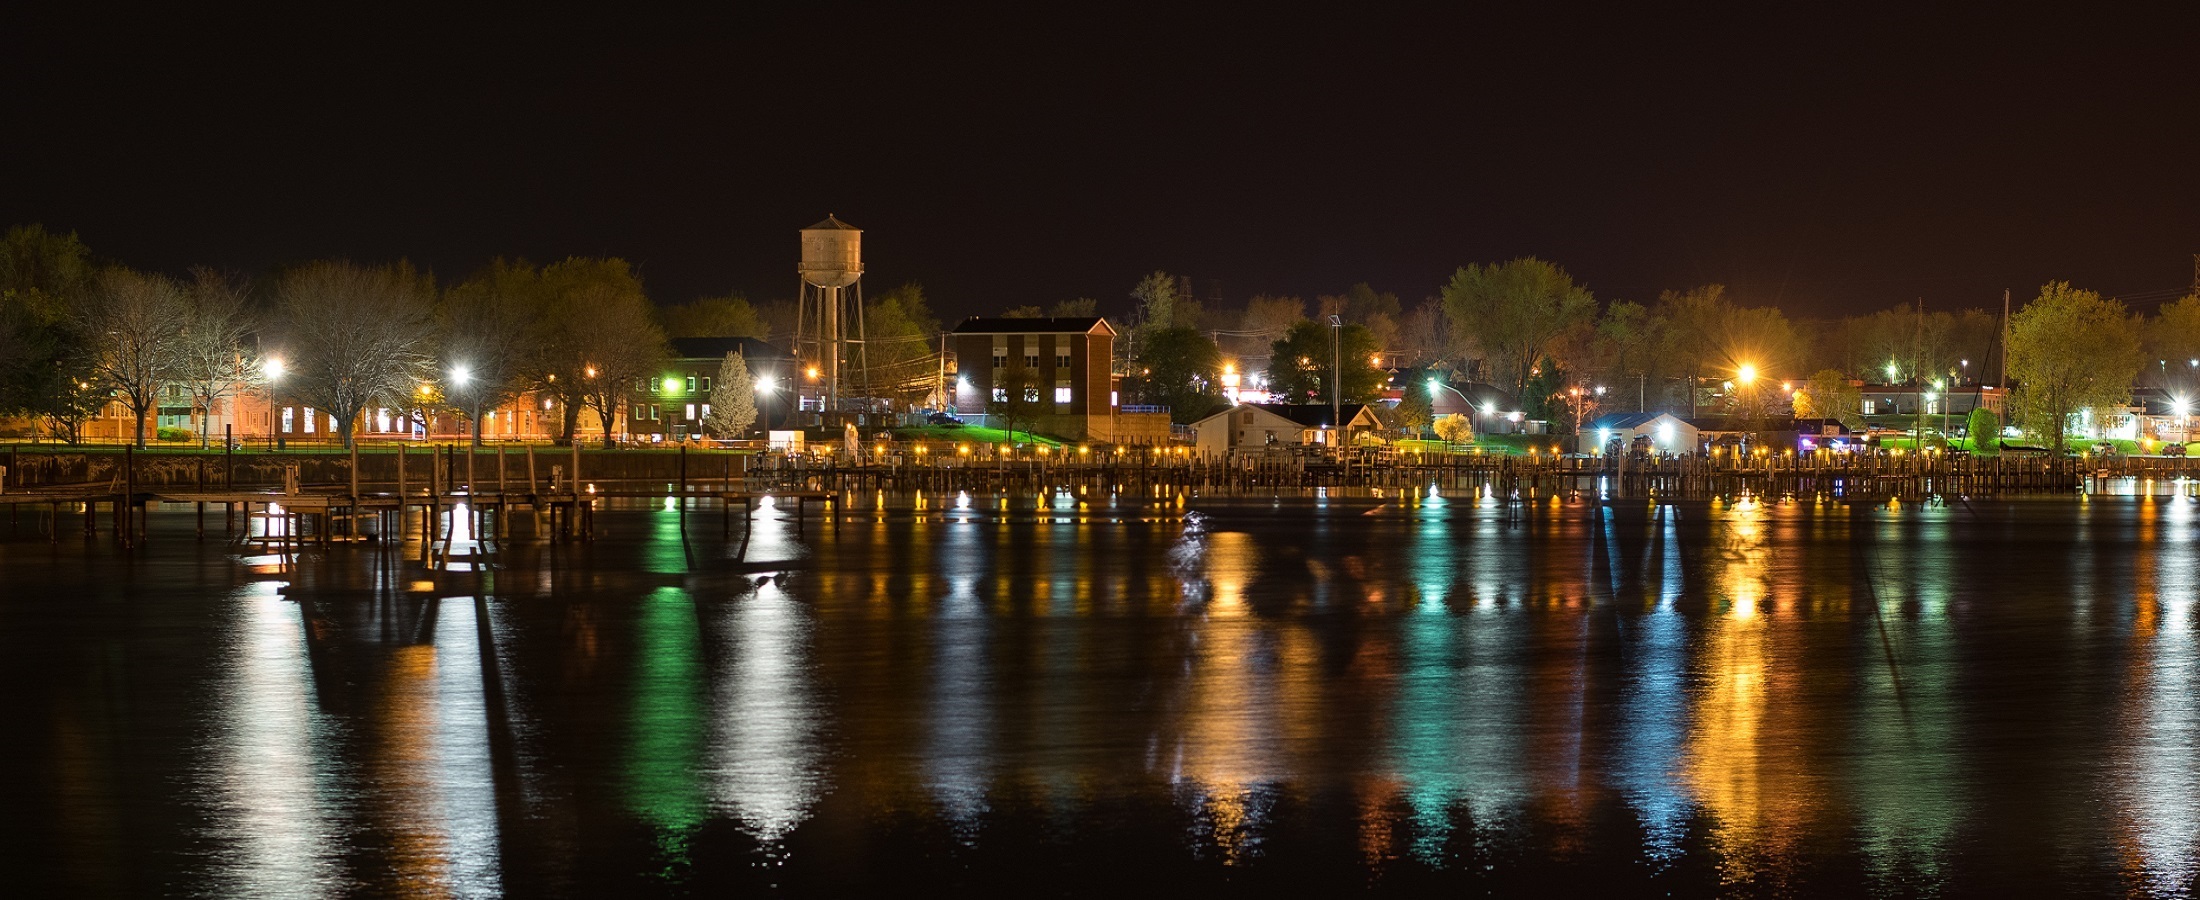
water, skyline, night, town, city, river, cityscape, panorama, village, dusk, panoramic, evening, reflection, landmark, waterfront, lights, buildings, metropolis, human settlement